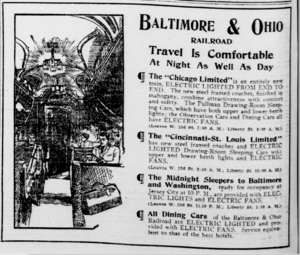
La Baltimore and Ohio Railroad est la plus ancienne compagnie de chemin de fer américaine. Elle a été la première compagnie à proposer un service au public avec des horaires fixes, tant pour le fret que pour les passagers. Sa première ligne reliait le port de Baltimore à la rivière Ohio près de Wheeling.